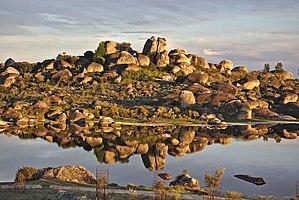
Malpartida de Cáceres est une commune d’Espagne, dans la province de Cáceres, communauté autonome d'Estrémadure.